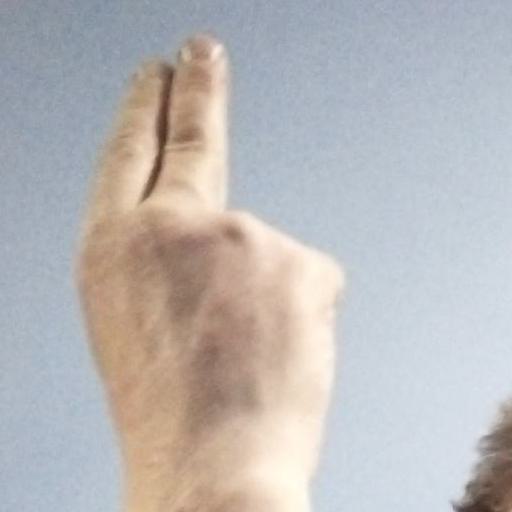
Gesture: two_up_inverted